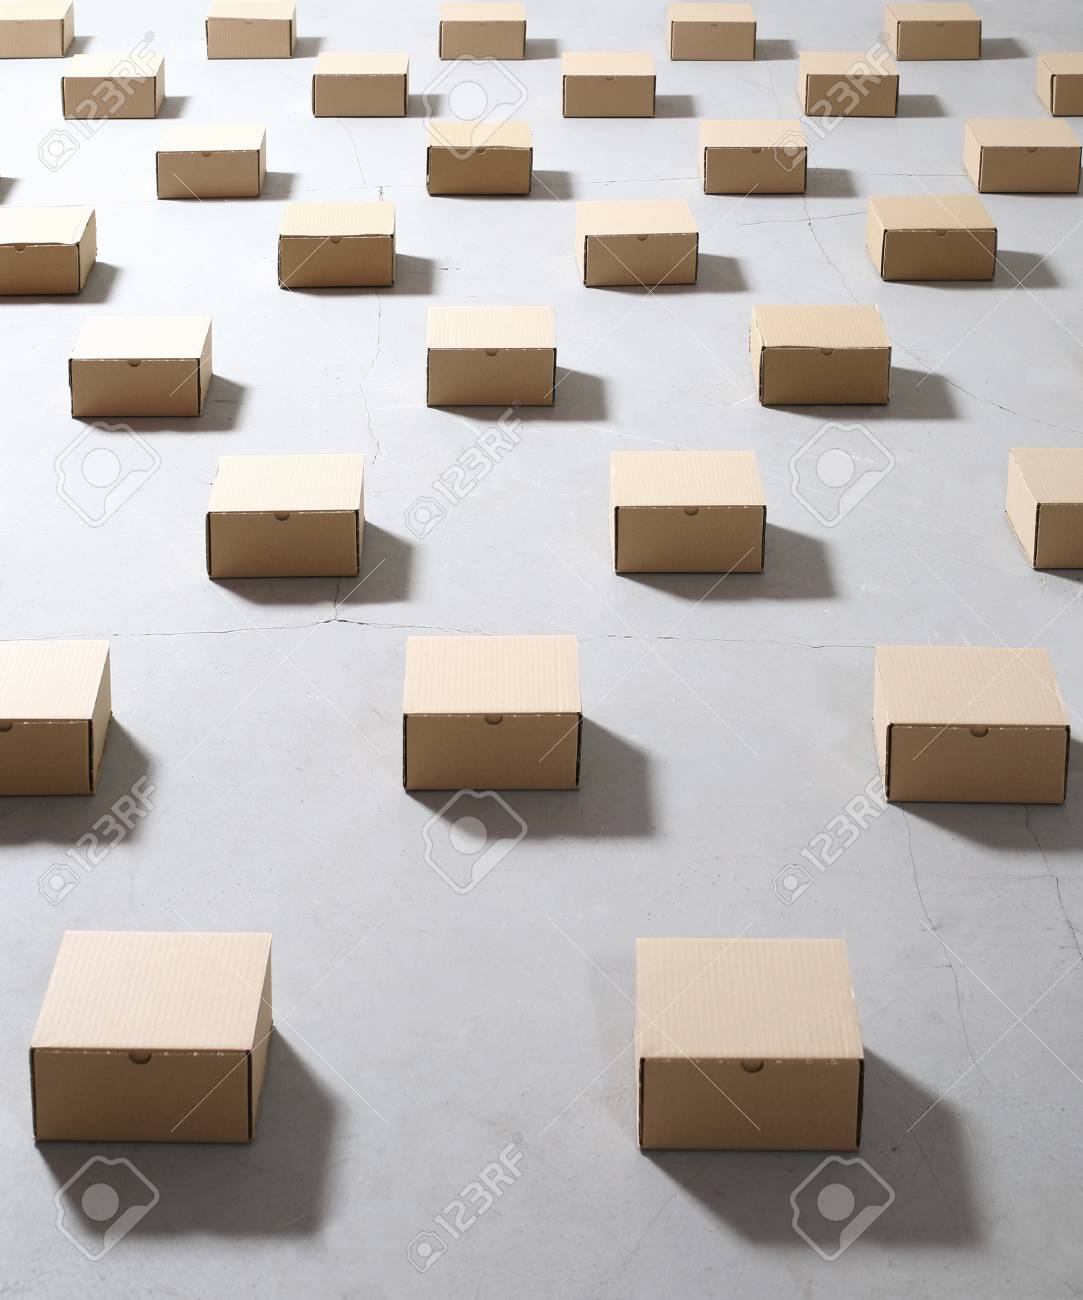
Label: cardboard